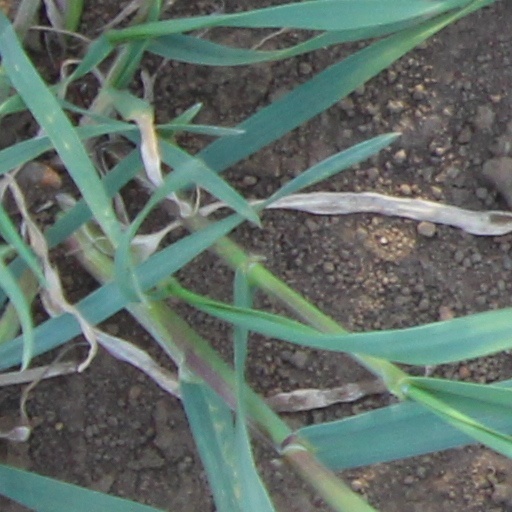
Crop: wheat